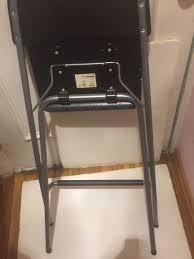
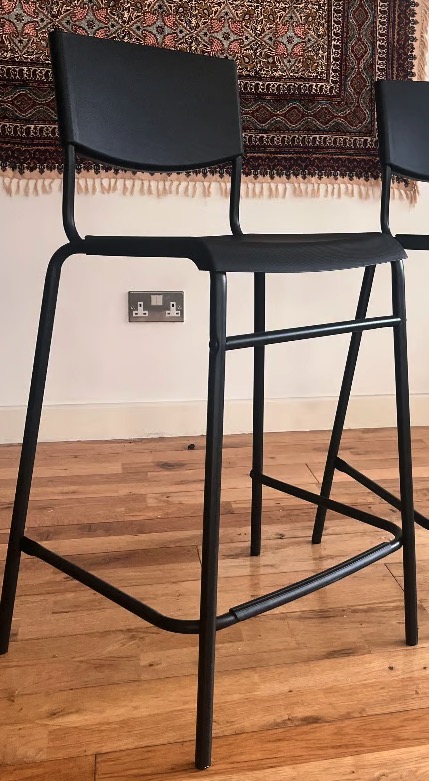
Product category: stool
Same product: no